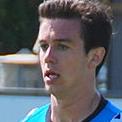
Age: 22